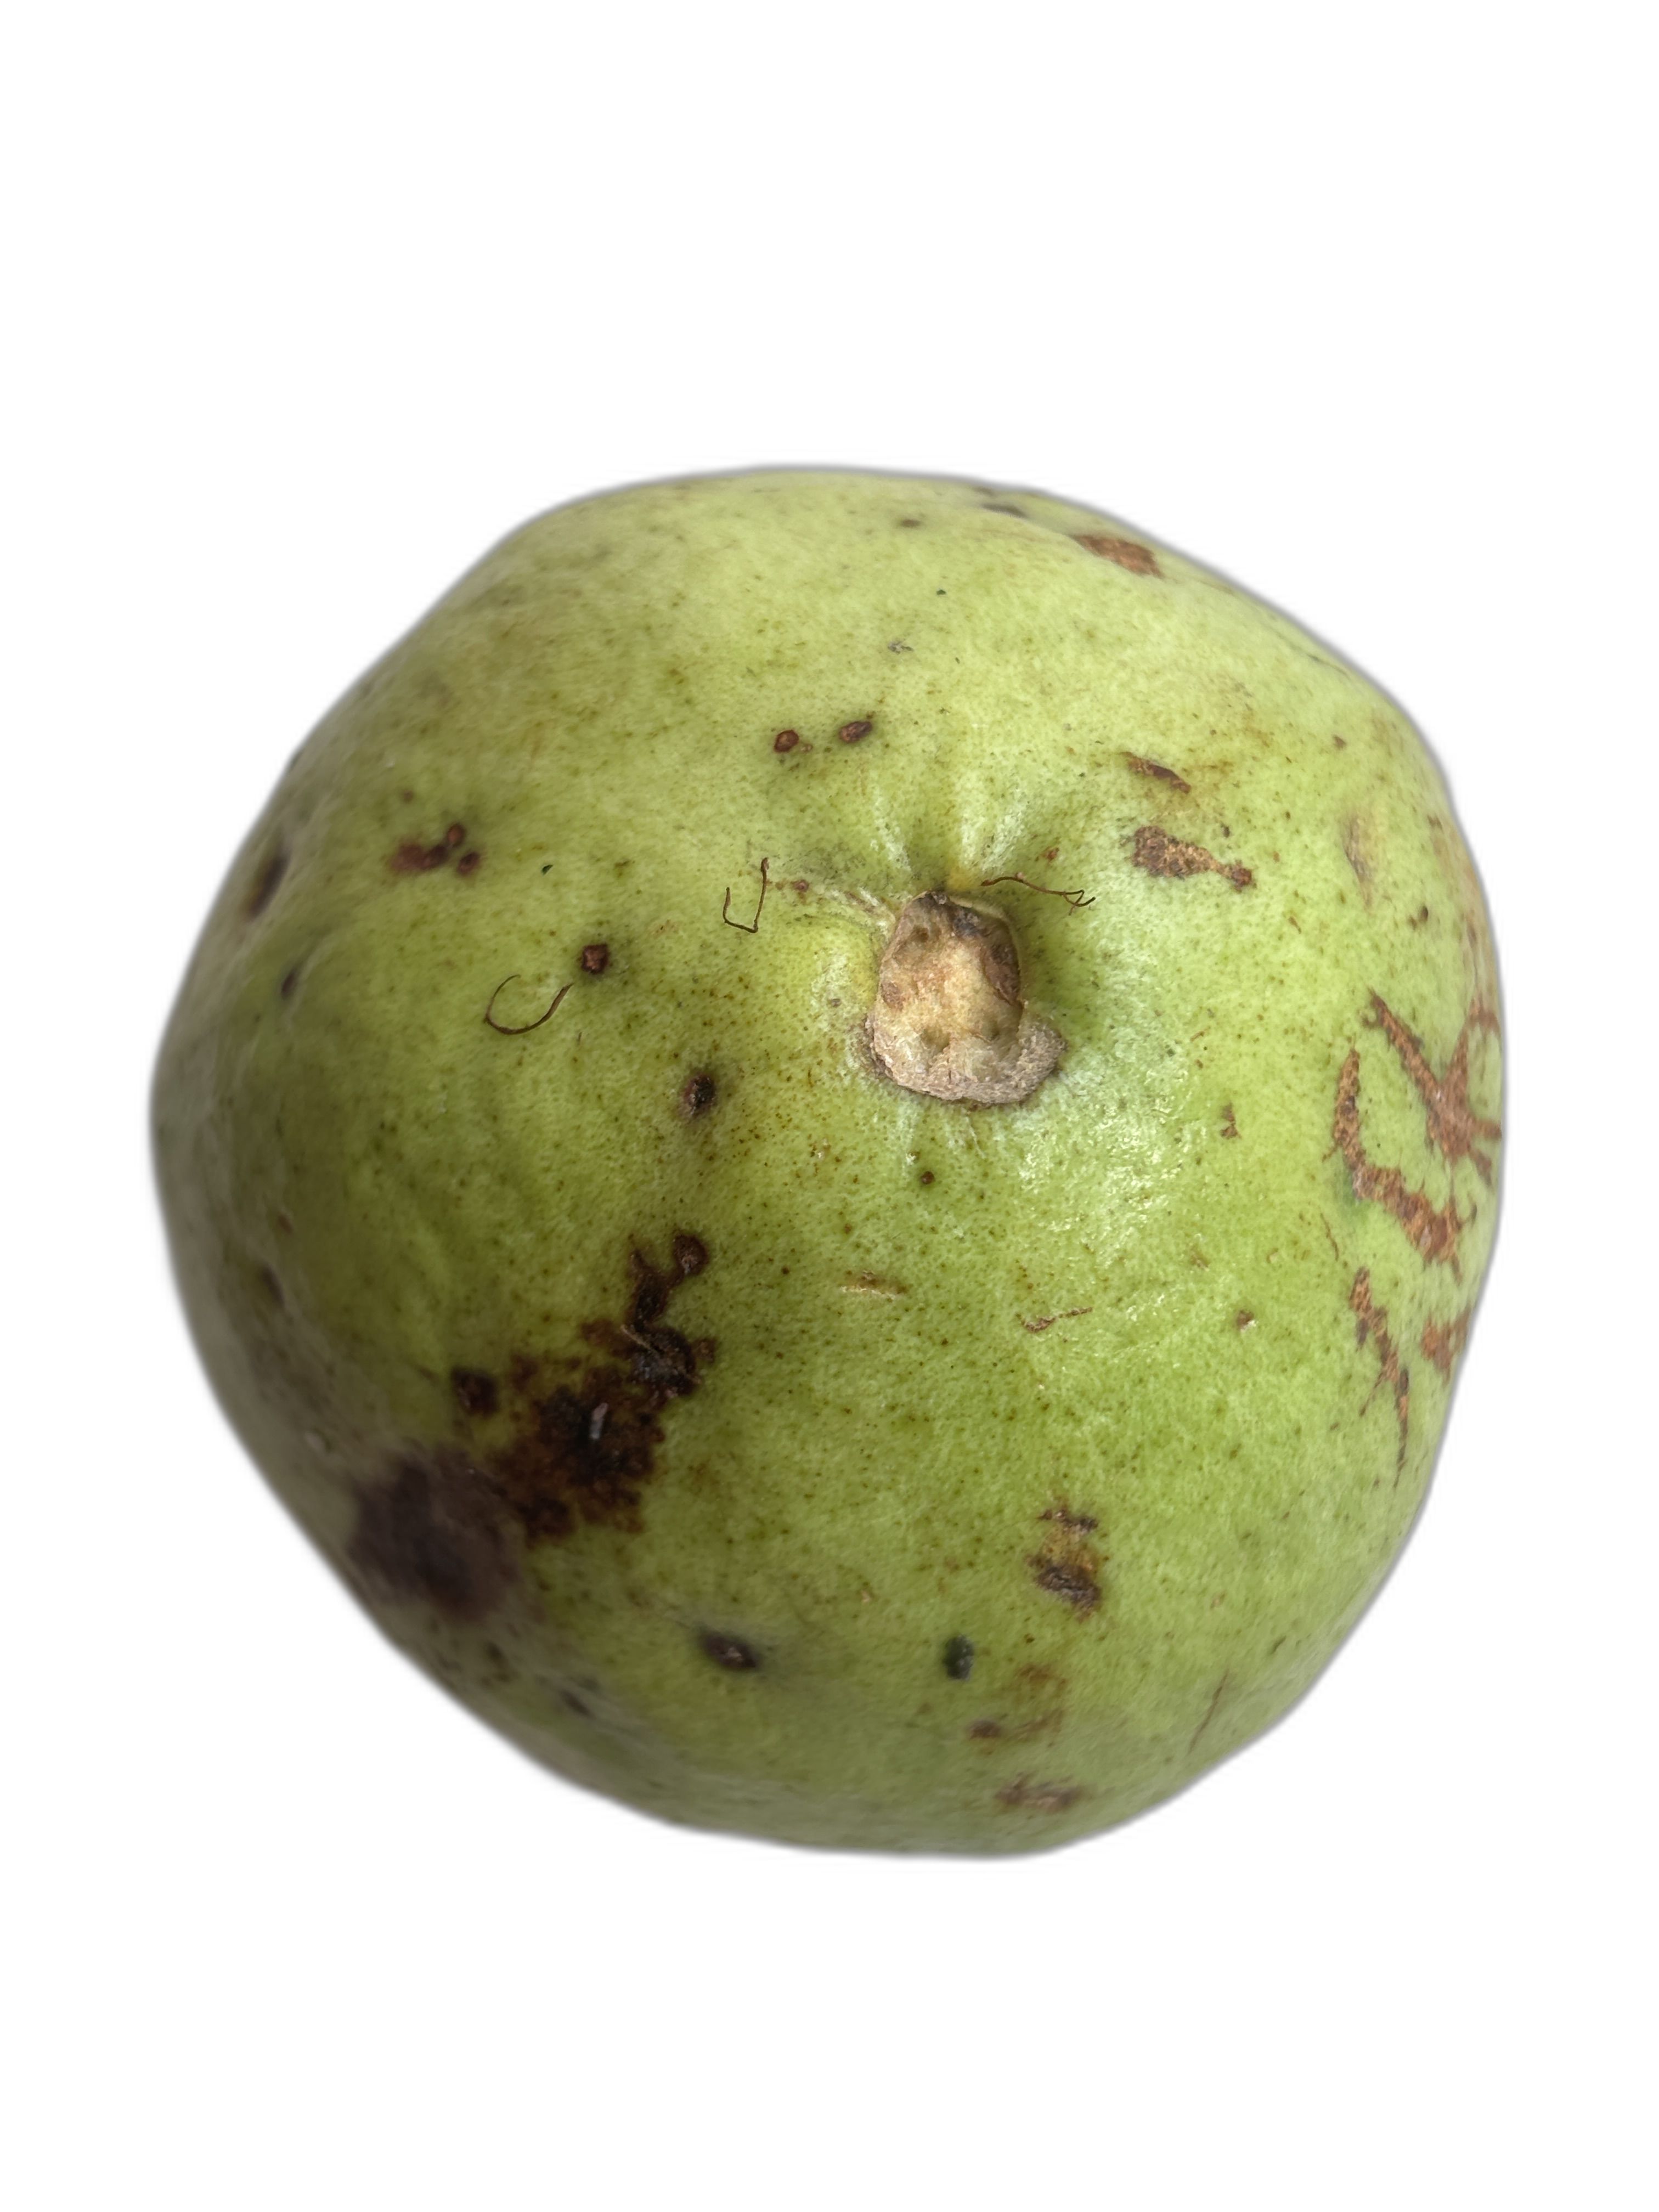
Plant part: fruit
Disease: Anthracnose